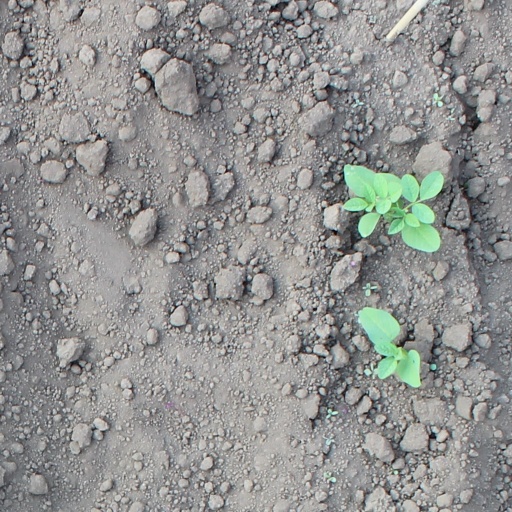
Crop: soybean